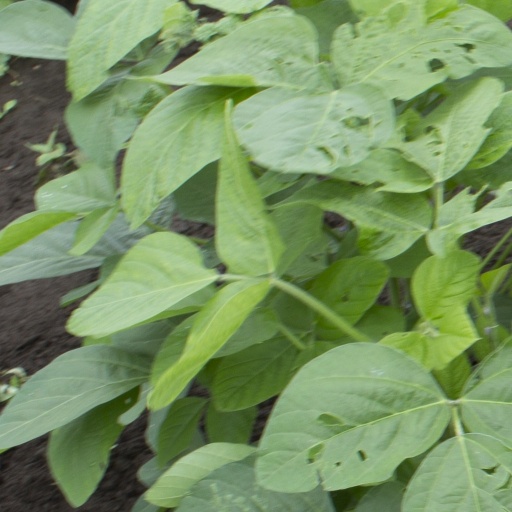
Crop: soybean